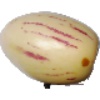
Label: pepino